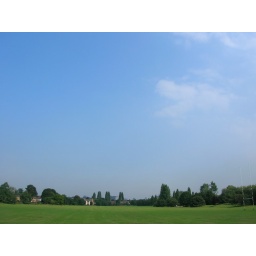
Some cumulus cloud but mainly clear blue skies to the N and NW. View from near BSOWS at 10:14BST.